Nobel Peace (film)

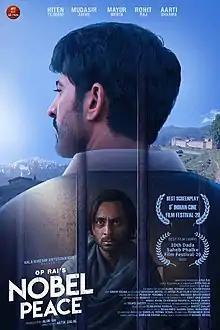
Film Poster of Nobel Peace

Nobel Peace is a 2020 Indian Hindi-language feature film directed and written by Astik Dalai and produced by Kala Niketan Entertainment. The film stars Hiten Tejwani, Mudasir Zafar, Mayur Mehta and Aarti Sharma.